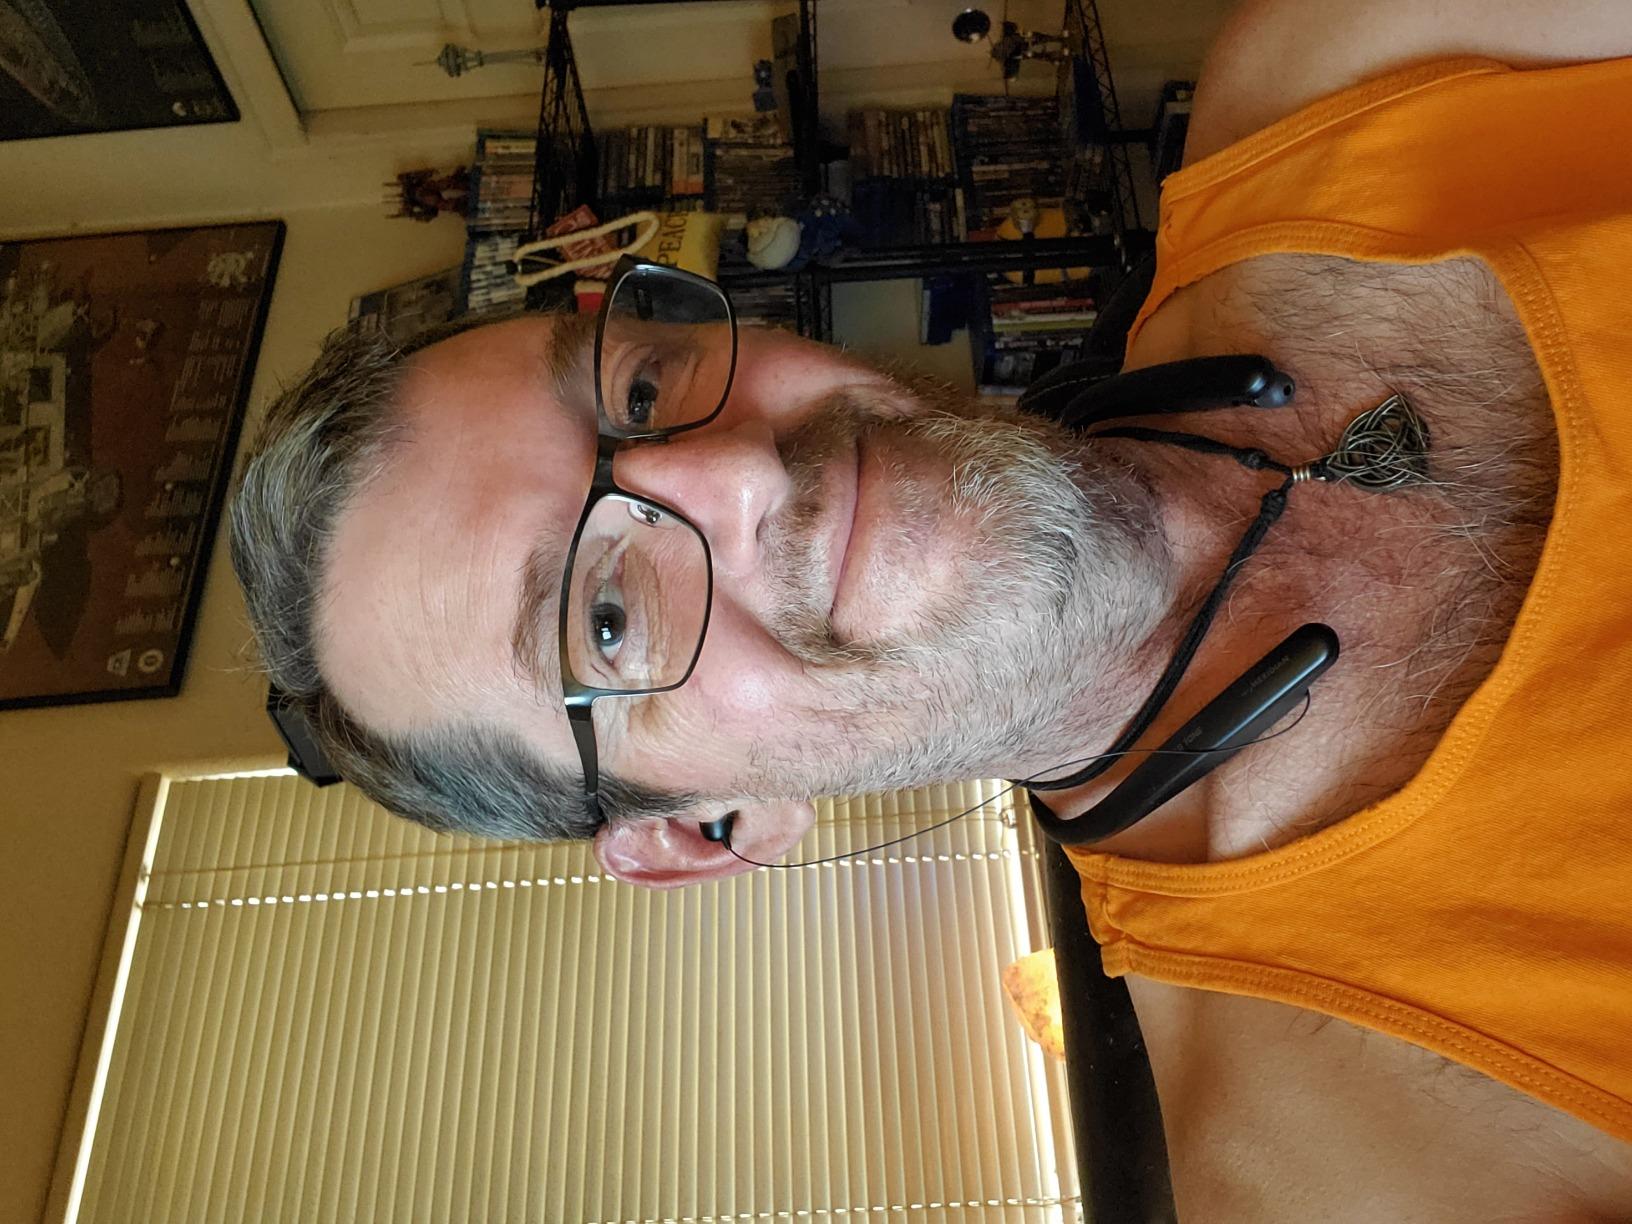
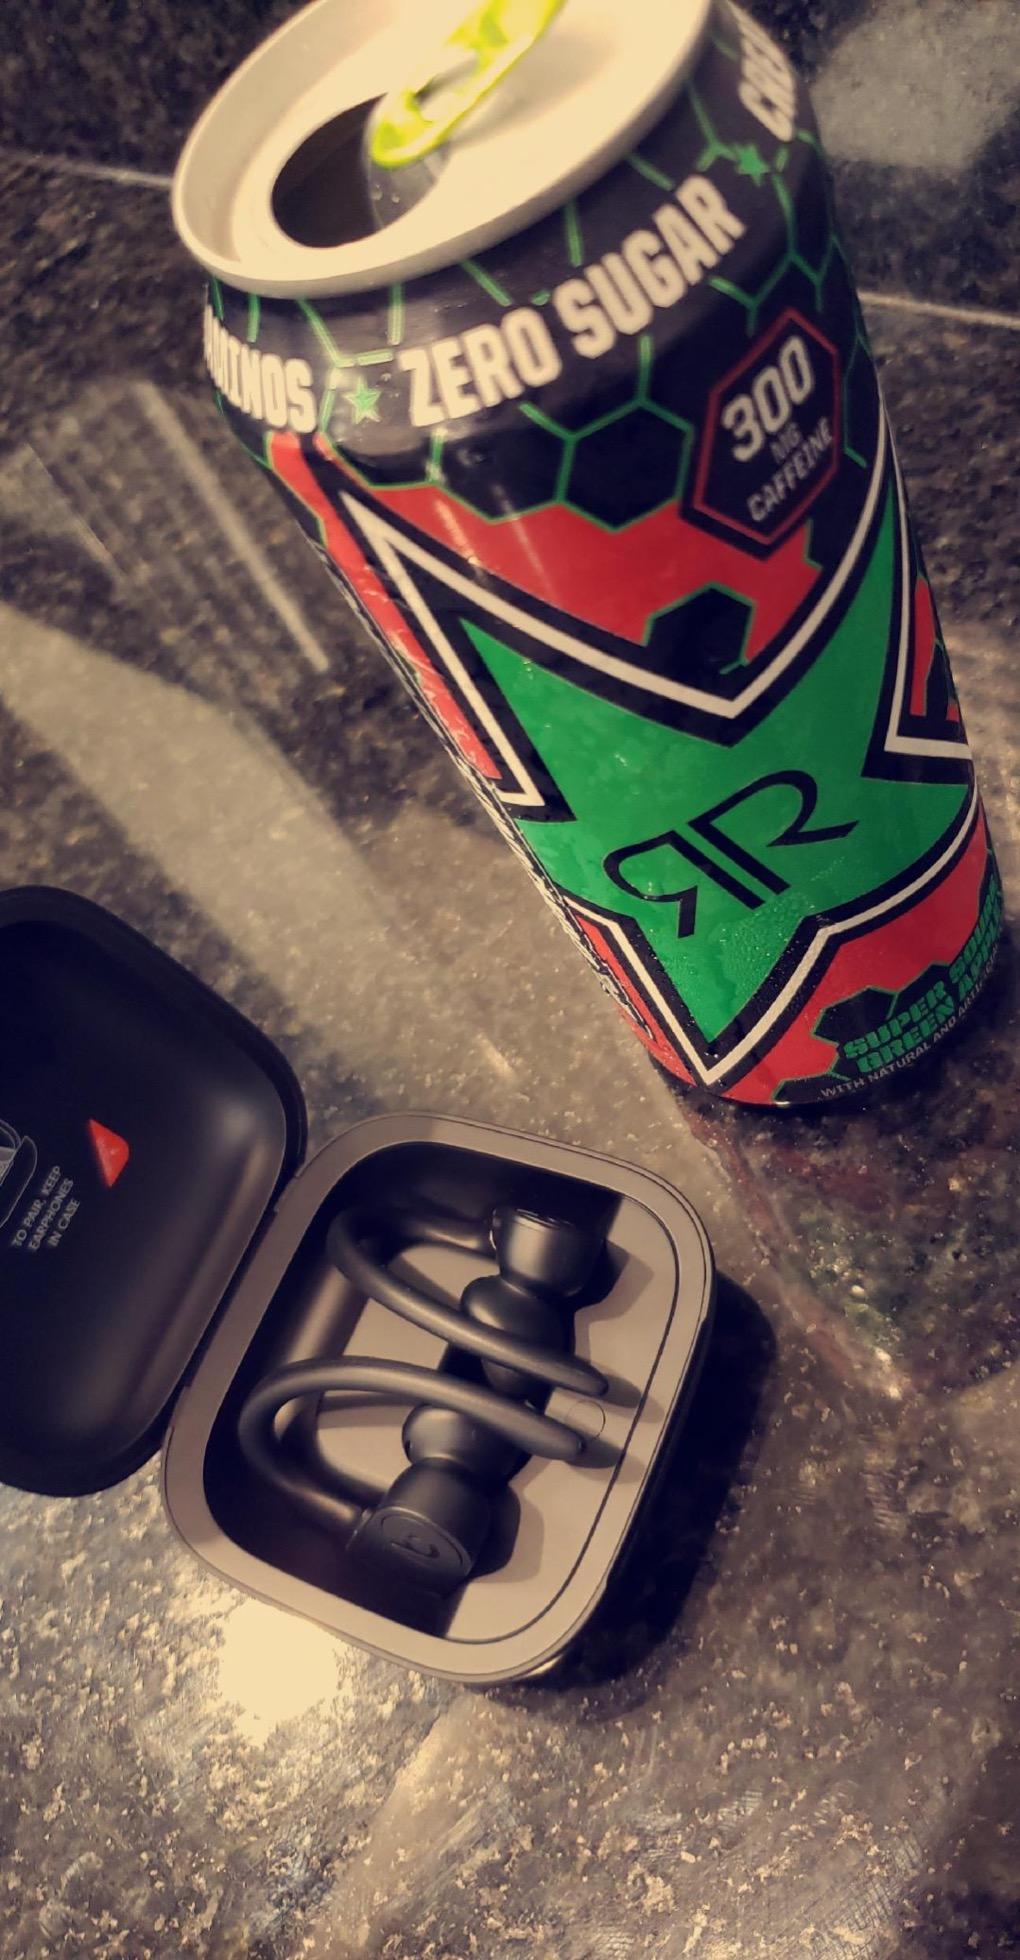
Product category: earbuds
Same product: no